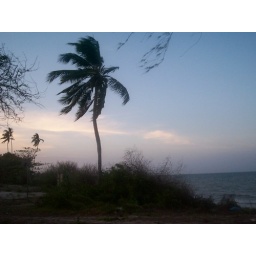
Wind blown palm tree at sunset. Picture taken at bagamoyo beach in Tanzania. Photo by Al-Amin Yusuph